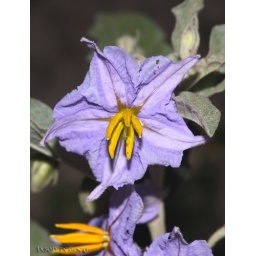
The fruit of this plant was used as an antidote for poison ivy by native americans.